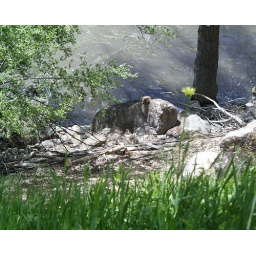
RockS. an animal on the rock by the colorado river